American Gods season 1

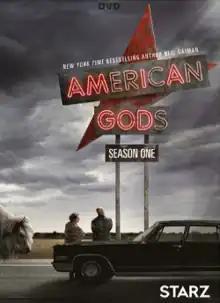
Home media cover art

The first season of "American Gods", based on Neil Gaiman's novel of the same name, was broadcast on Starz between April 30, 2017, and June 18, 2017, and consisted of eight episodes. Bryan Fuller and Michael Green adapted the first season, serving as showrunners, and production began in March 2016 after the series was officially greenlit in March 2015. The season stars Ricky Whittle, Emily Browning, Crispin Glover, Bruce Langley, Yetide Badaki, Pablo Schreiber and Ian McShane.